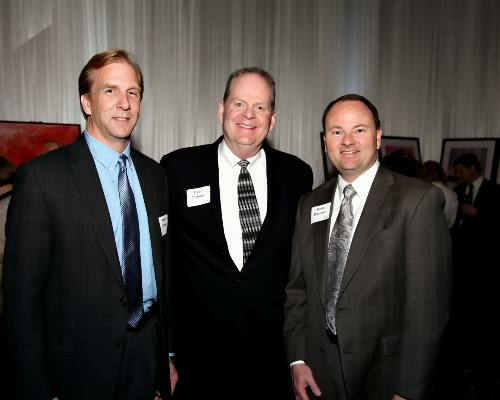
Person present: Yes